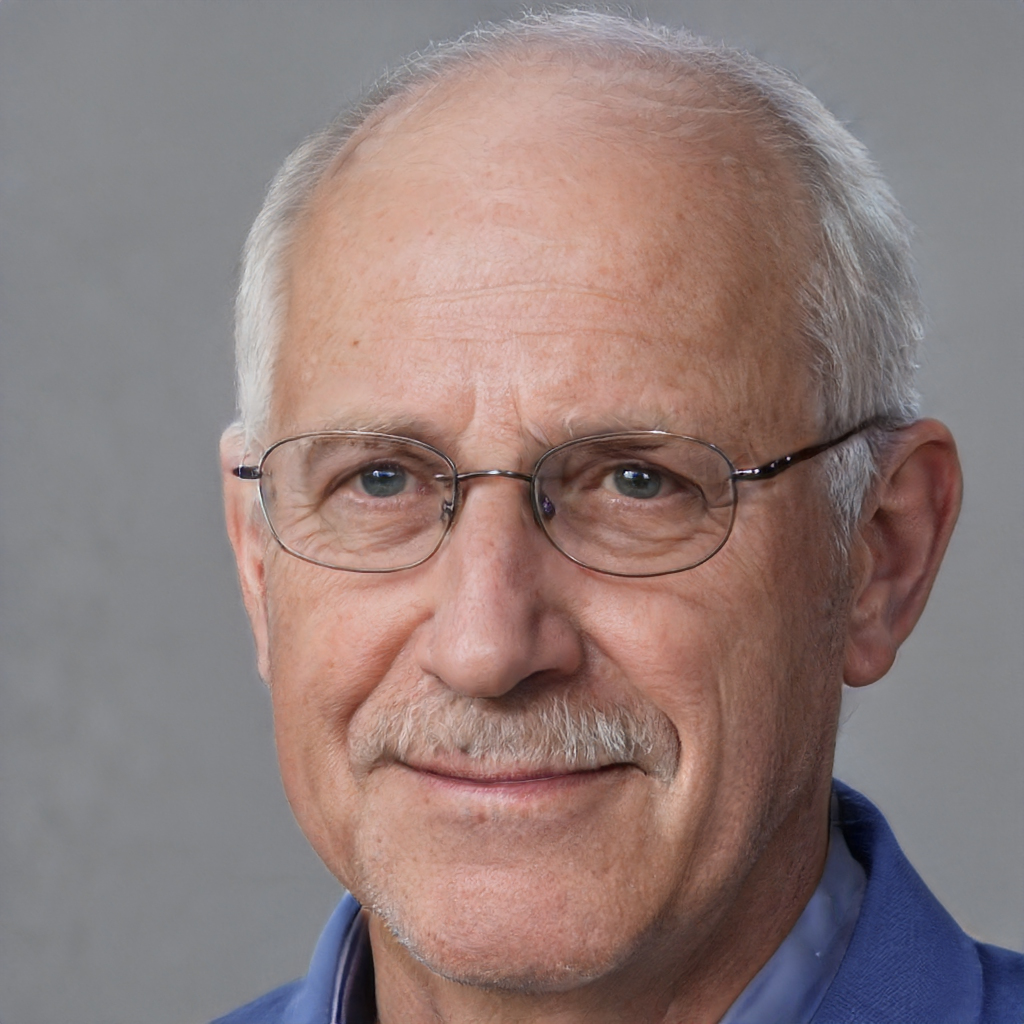
Gender: Male